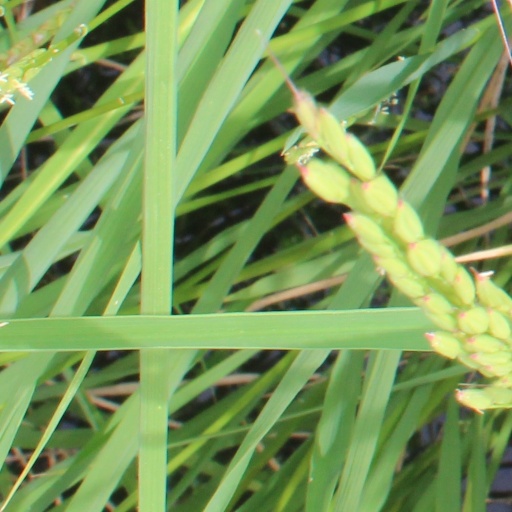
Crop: rice